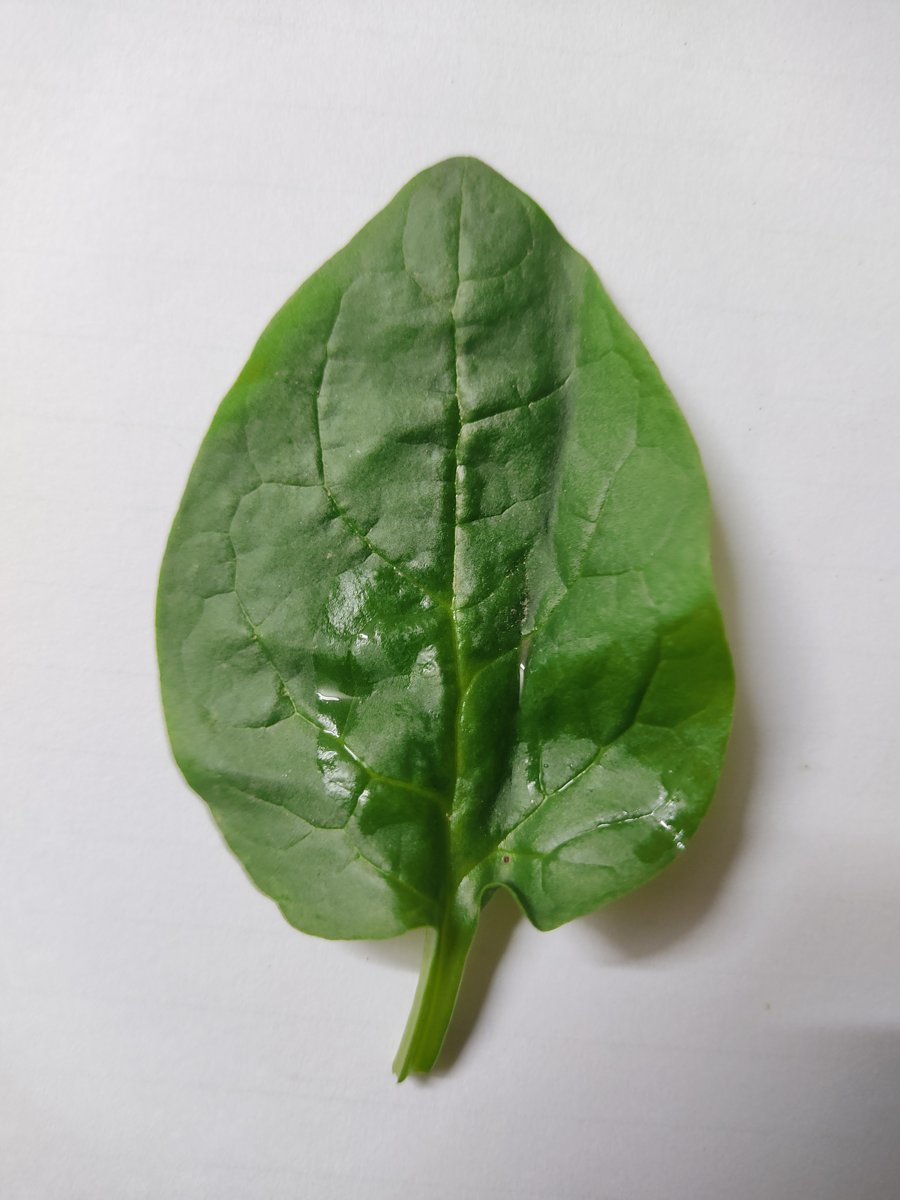
Label: Healthy-Leaf